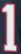
Number: 1